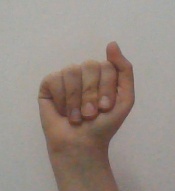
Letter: saad